Father and Son (1918 film)

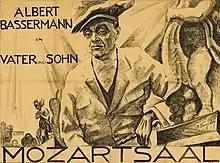

Father and Son (German: Vater und Sohn) is a 1918 German silent drama film directed by William Wauer and starring Albert Bassermann, Elsa Bassermann and Gertrud Kanitz.